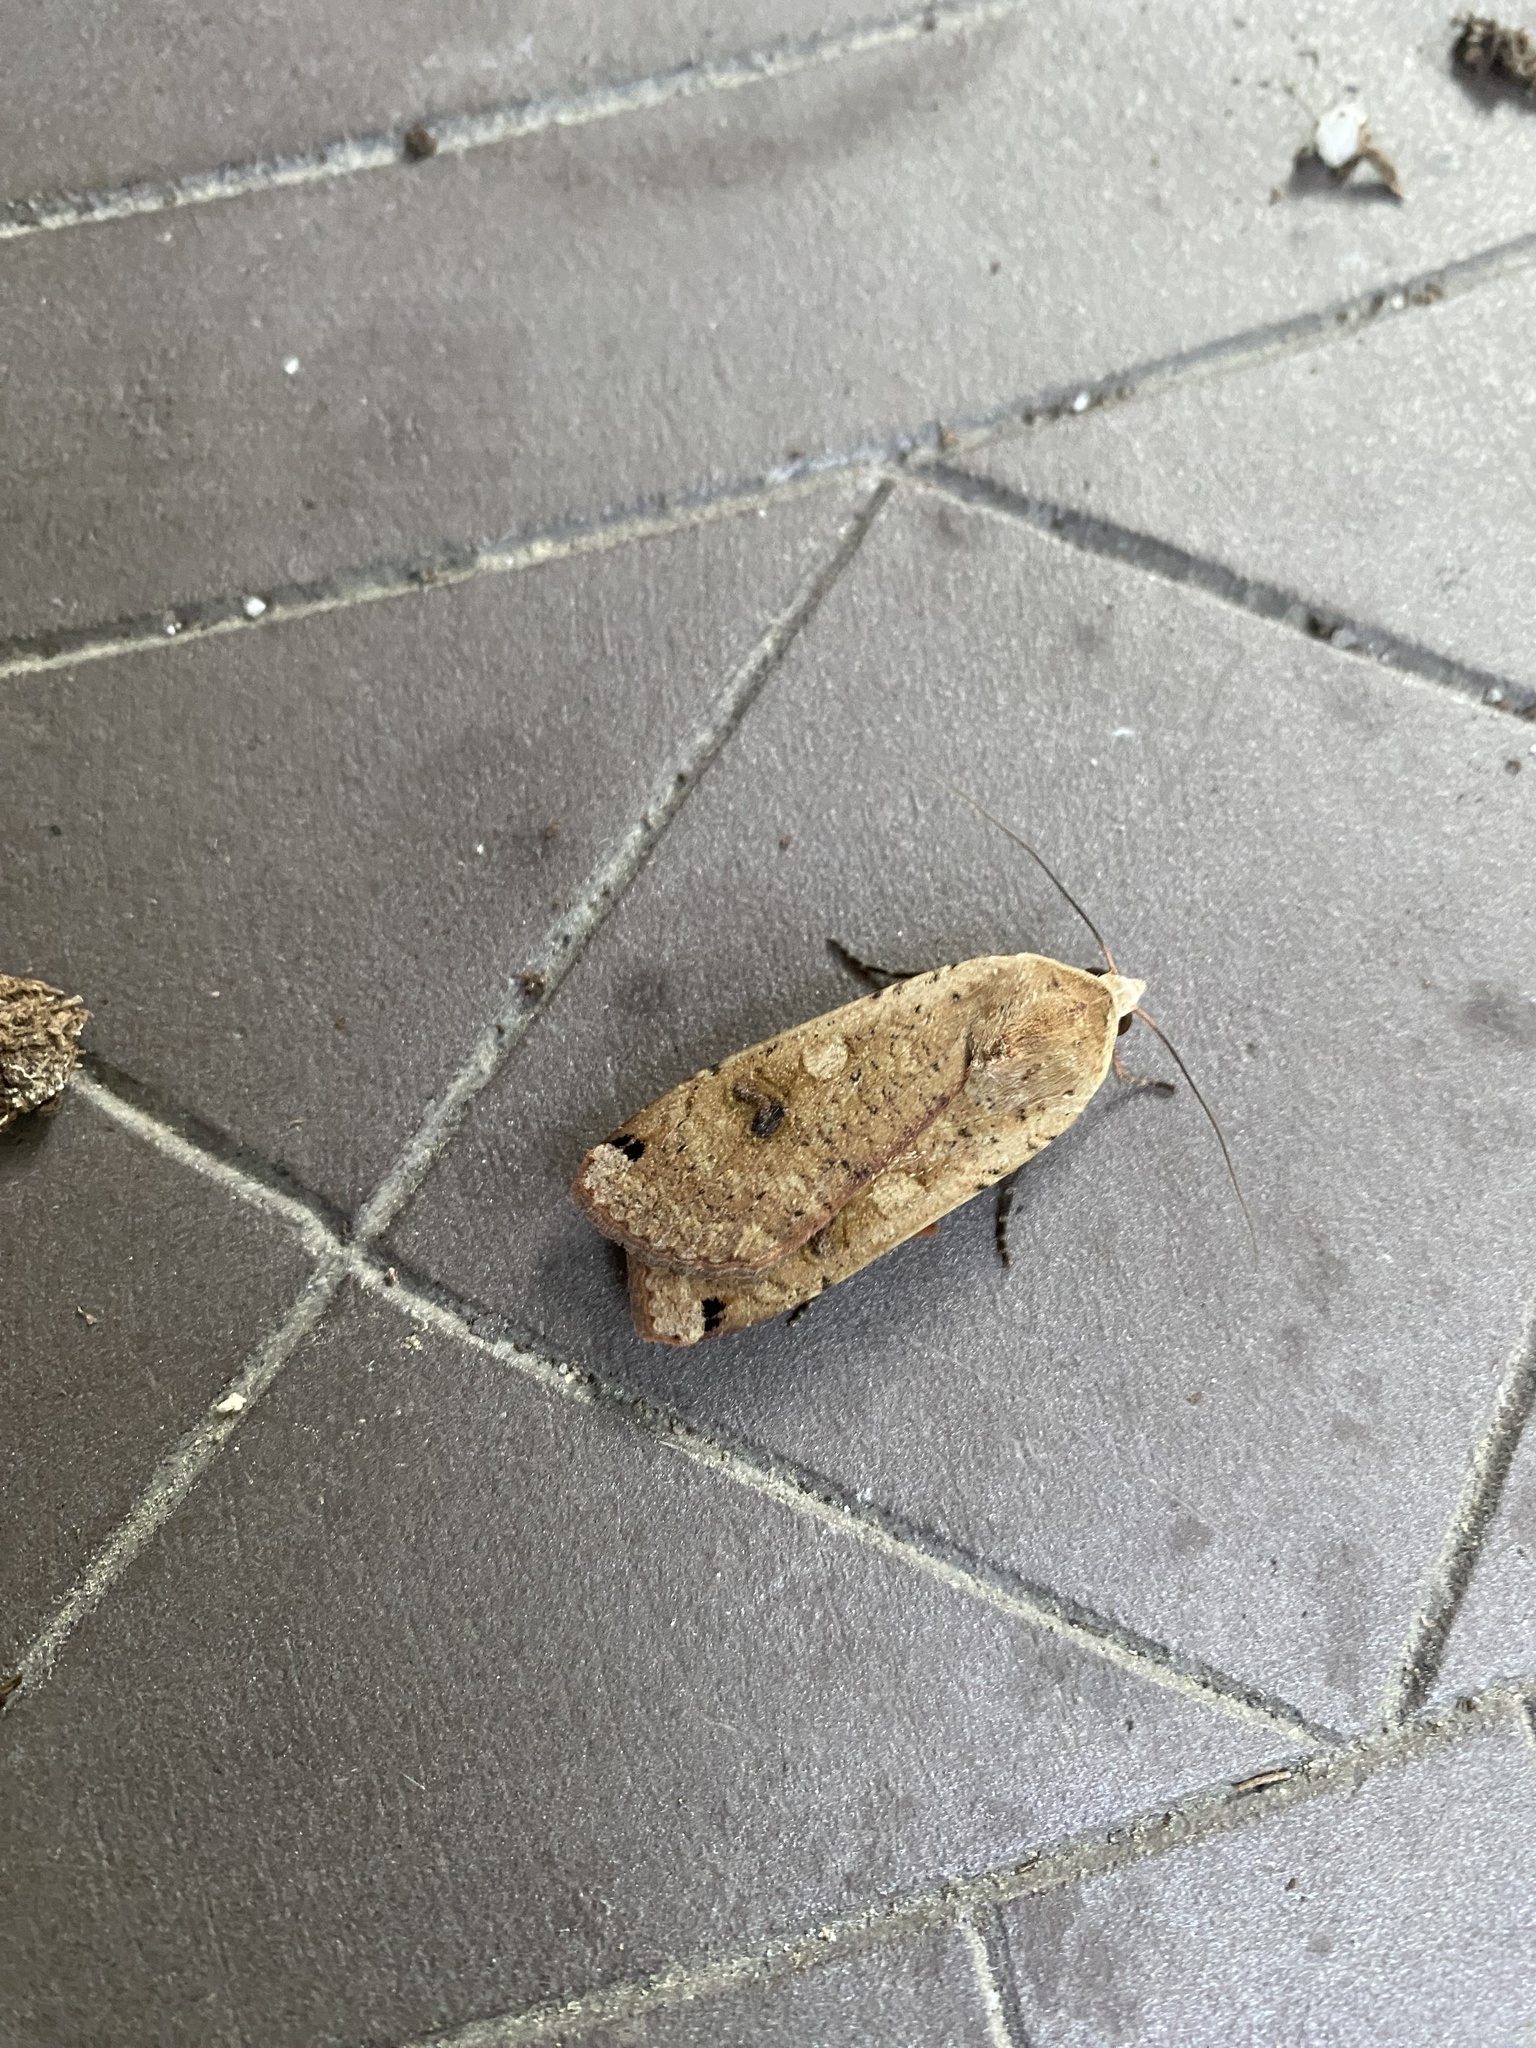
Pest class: cutworms